The First Nighter Program

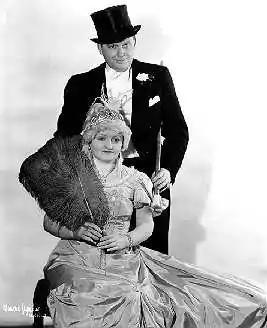
Charles P. Hughes and June Meredith in a publicity photo (taken March 1933) for "The First Nighter Program".

The First Nighter Program was a long-running radio anthology comedy-drama series broadcast from November 27, 1930, to September 27, 1953. The host was Mr. First Nighter (Charles P. Hughes, Macdonald Carey, Bret Morrison, Marvin Miller, Don Briggs and Rye Billsbury, later known as Michael Rye).